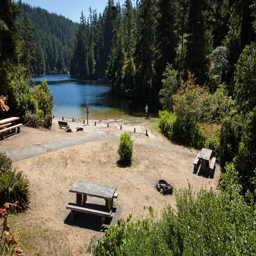
a small , sandy beach is easily accessible from the parking area .